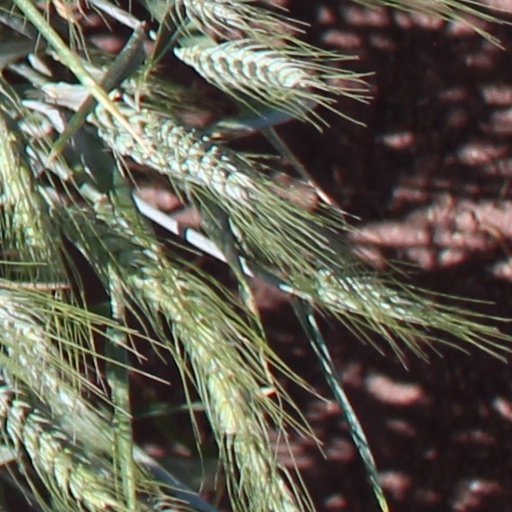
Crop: wheat